Miksa Falk

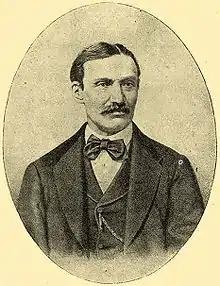

Miksa Falk (or sometimes Maximilian Falk, 7 October 1828 – 10 September 1908) was a Hungarian politician, journalist, member of the Hungarian Academy of Sciences and the editor-in-chief of the German-language newspaper "Pester Lloyd".